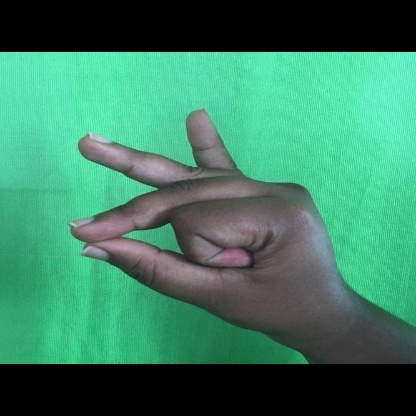
Mudra: Bramaram